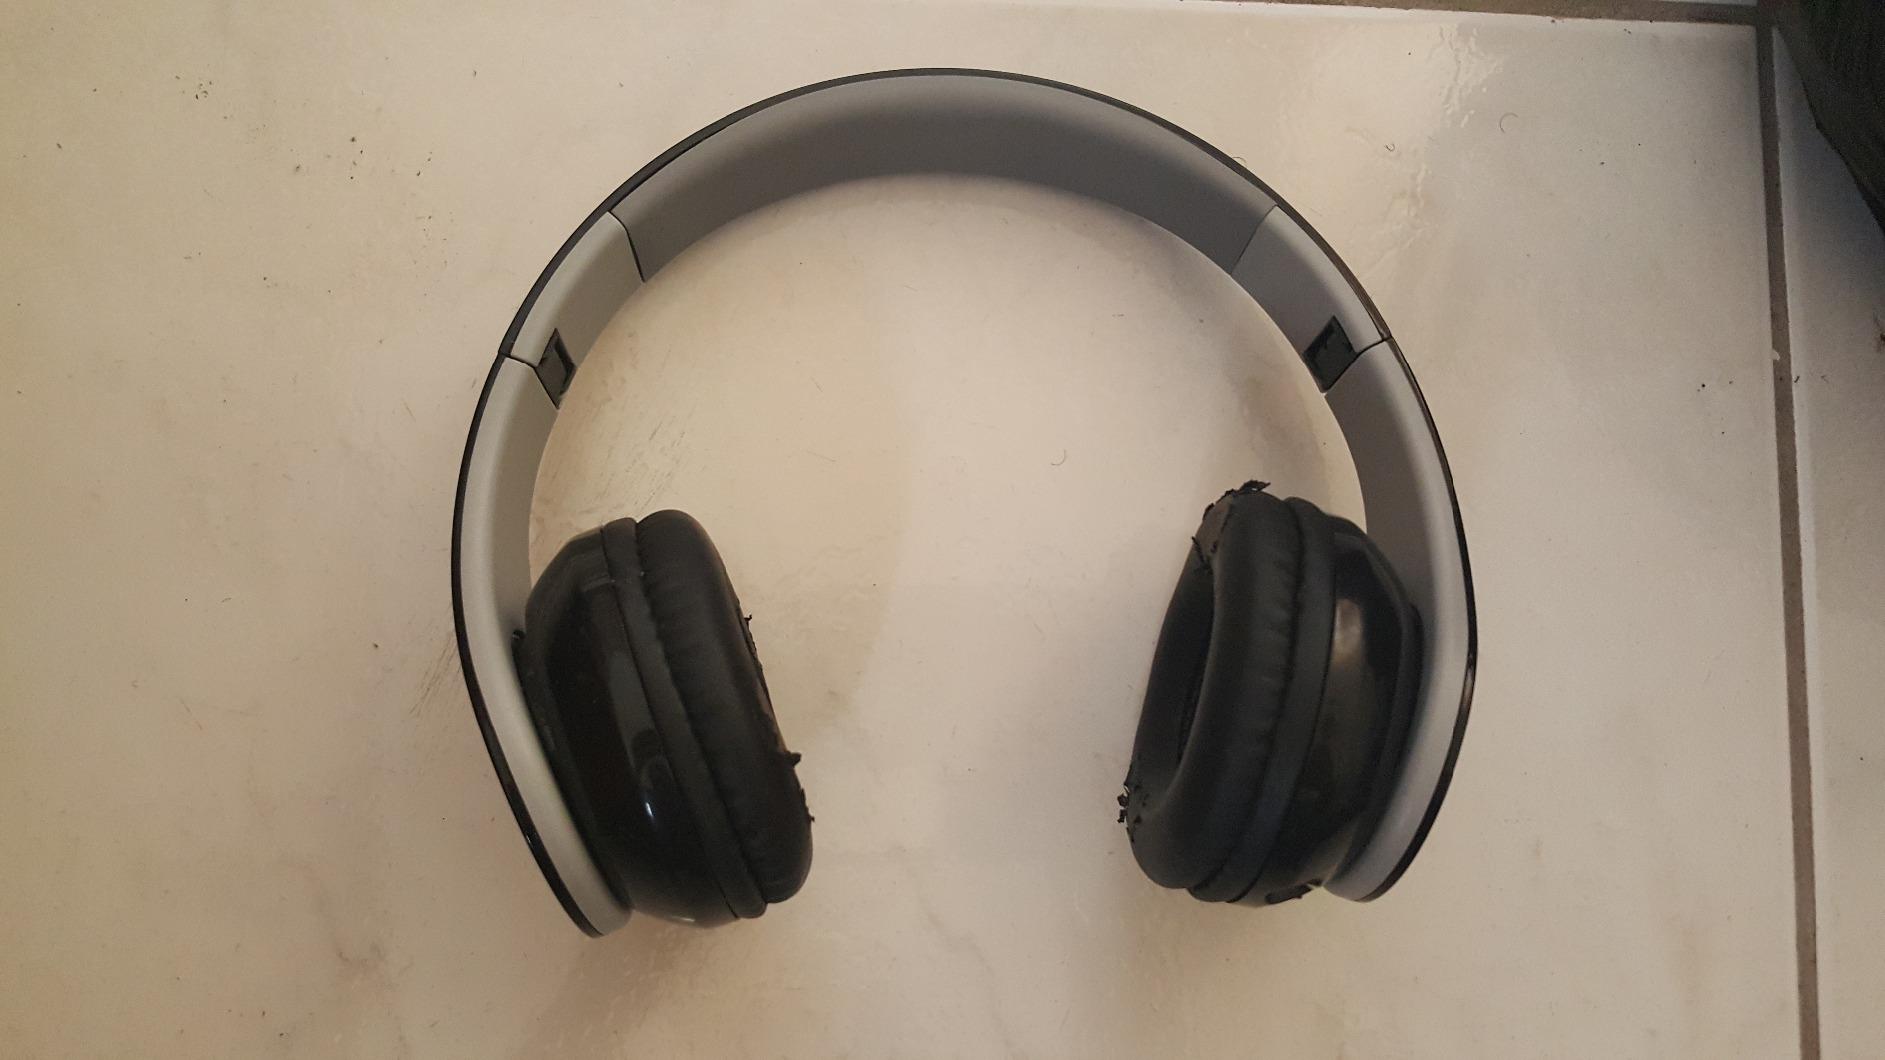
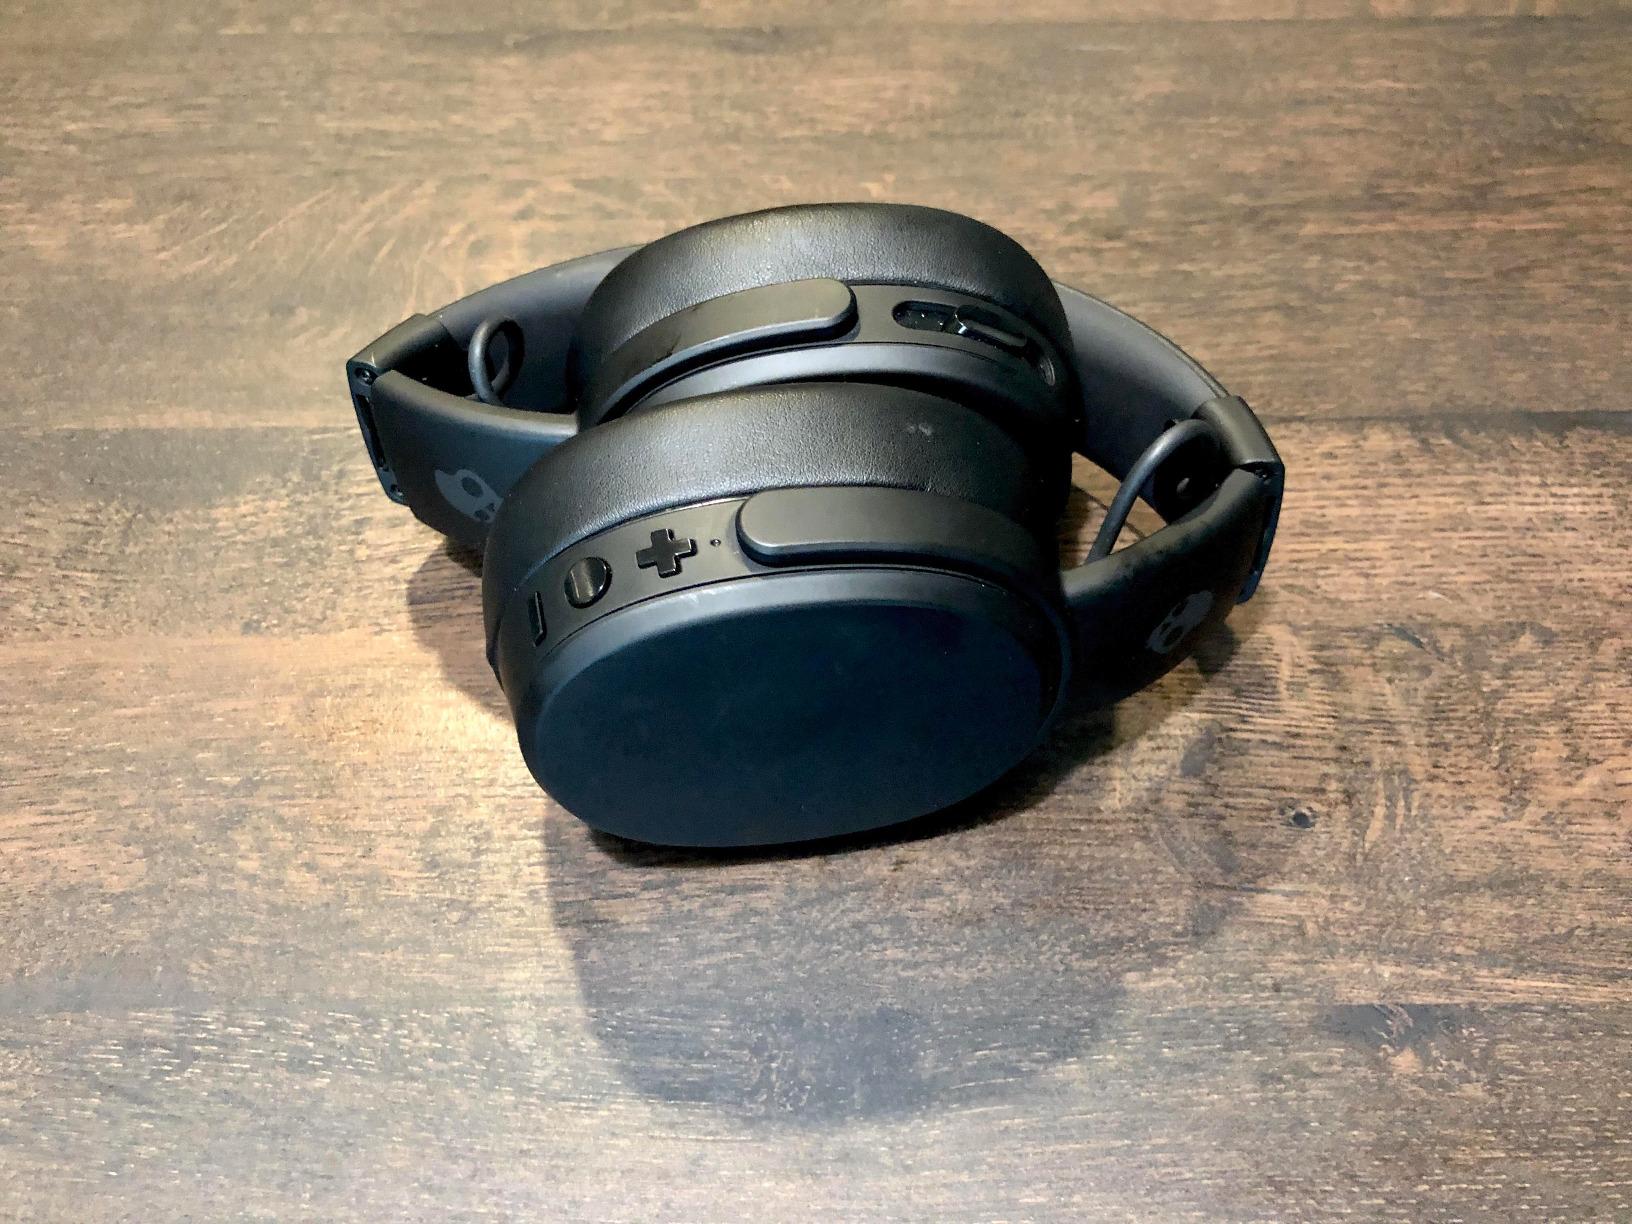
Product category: headphones
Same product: no